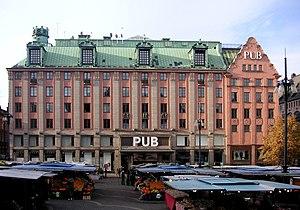
PUB était l'un des principaux grands magasins de Stockholm, en Suède, réparti sur deux bâtiments situés à Hötorget, dans le centre-ville de Stockholm. Ouvert en 1882, PUB s'est rapidement développé. Le nom PUB provient des initiales de Paul Urbanus Bergström, le fondateur du magasin, qui possédait de nombreux immeubles et commerces dans la région.